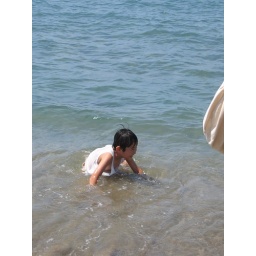
There was this adorable little Japanese boy playing in the water near where all the JETs were